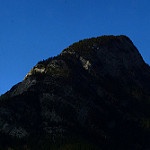
Label: mountain